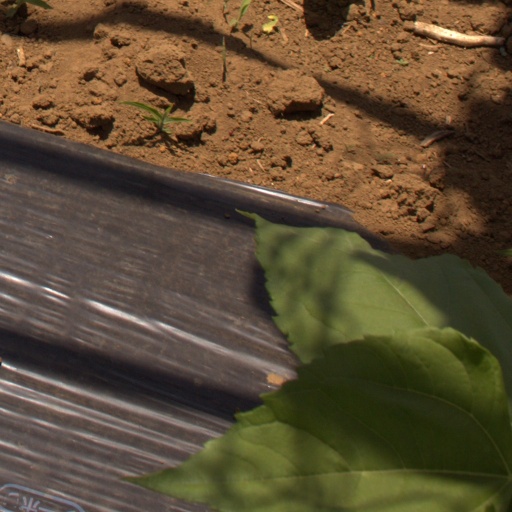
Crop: Jerusalem artichoke